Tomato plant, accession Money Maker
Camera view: horizontal (90 deg, fisheye); turntable rotation: 30 degrees
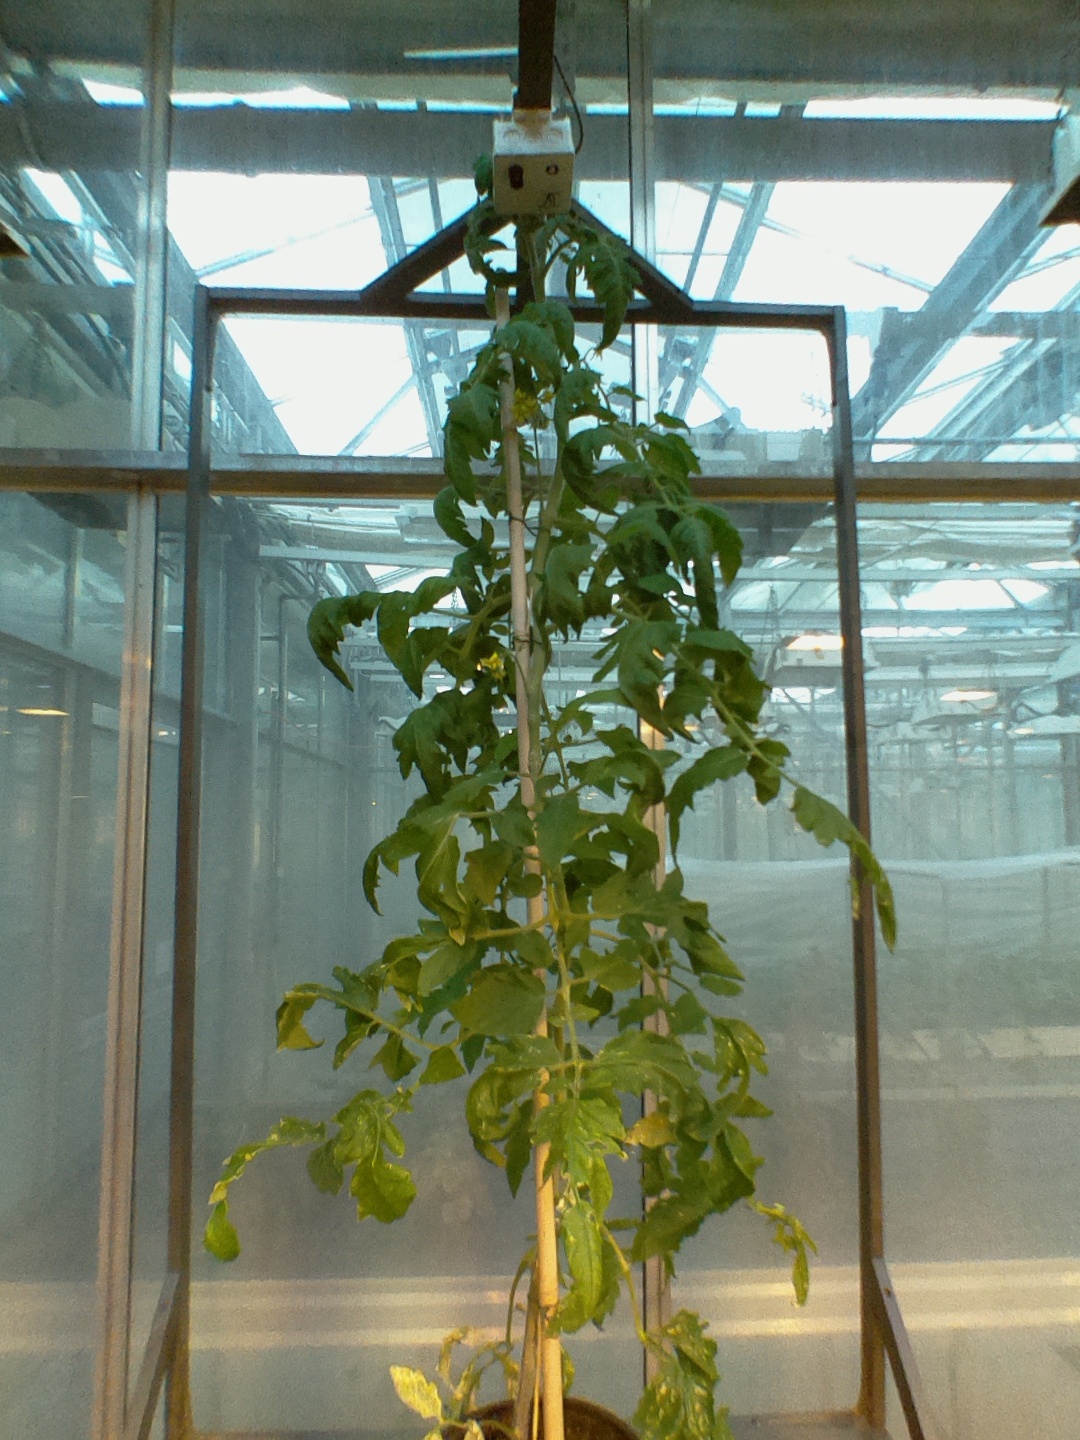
BBCH growth stage 68: Full flowering, 80%-90% of flowers open, more petals falling